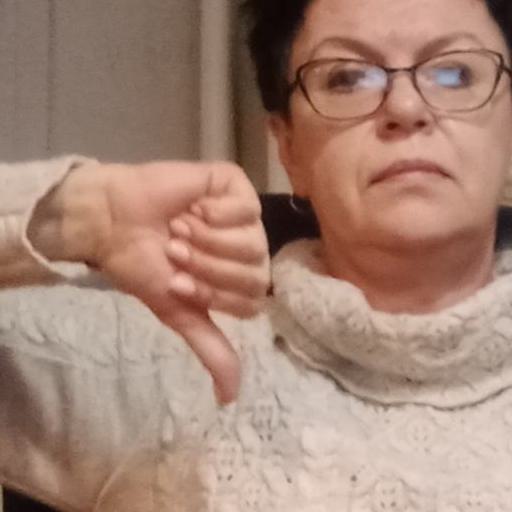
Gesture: dislike